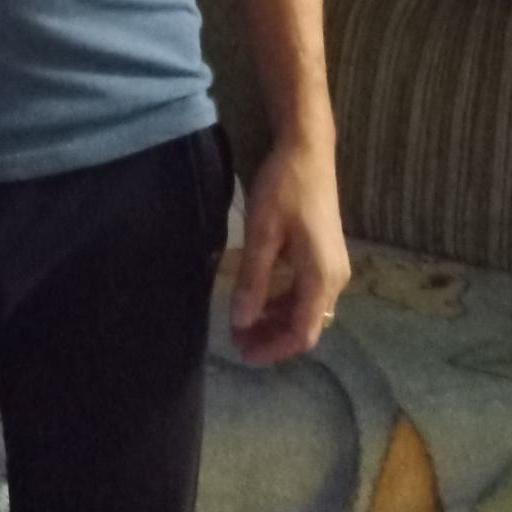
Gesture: no_gesture